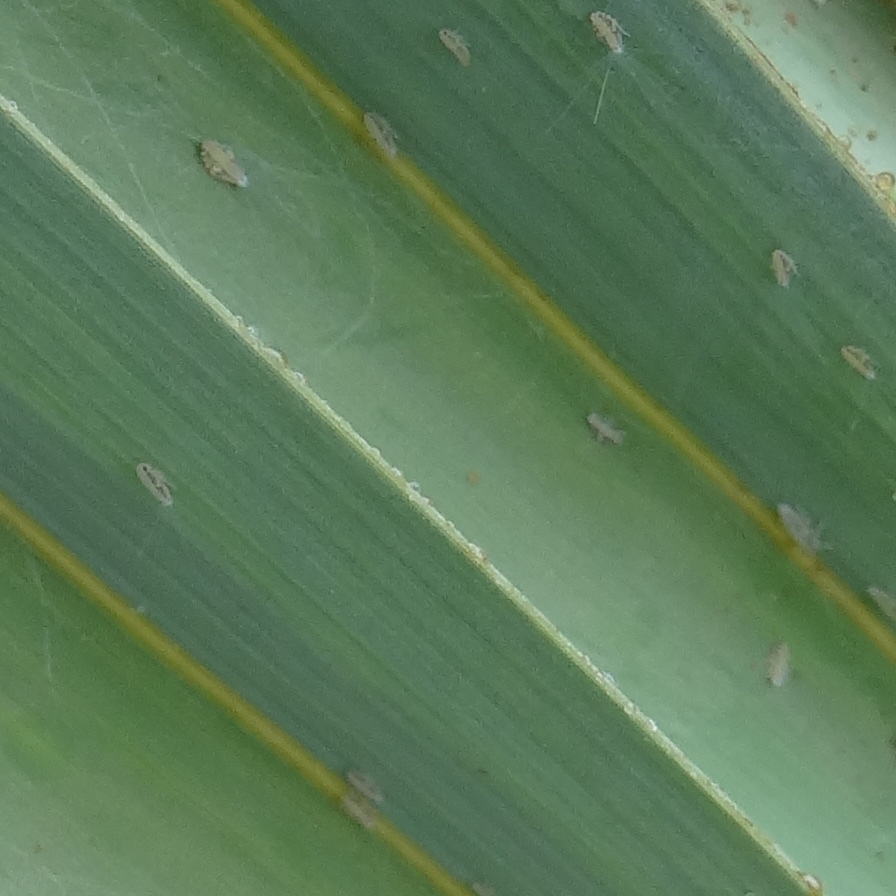
Label: Dubas